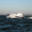
Label: ship